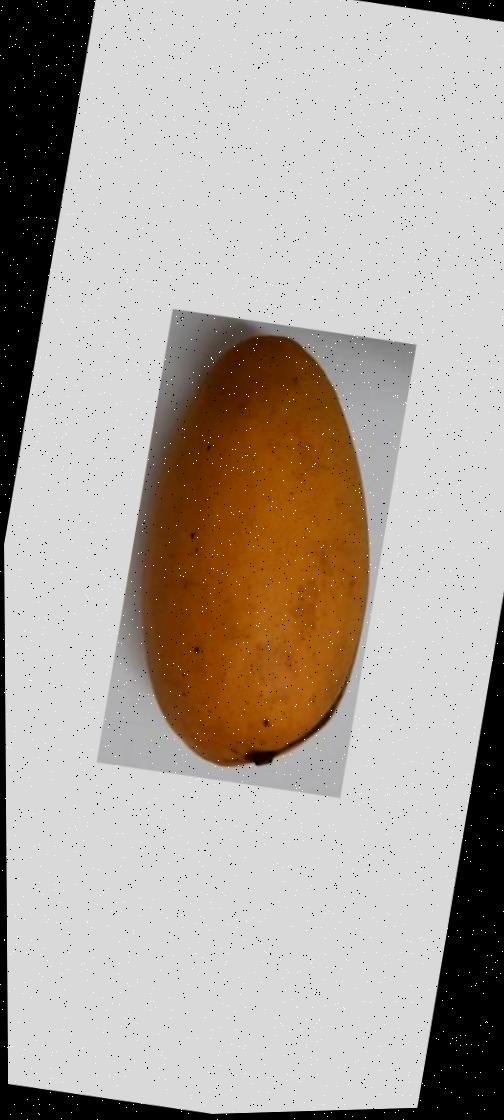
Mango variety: Katimon